Cameraria (moth)

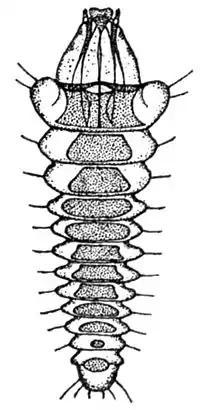

Cameraria is a genus of moths in the family Gracillariidae, which includes many species of leaf miners. One of the best known species is the horse-chestnut leaf miner, "Cameraria ohridella".